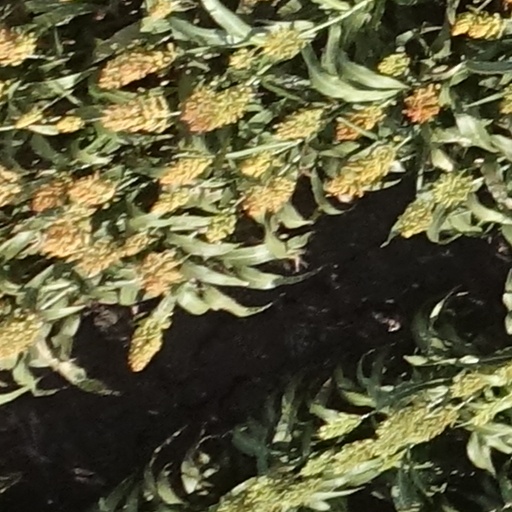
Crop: sorghum